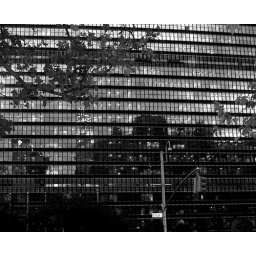
Reflection in black and white